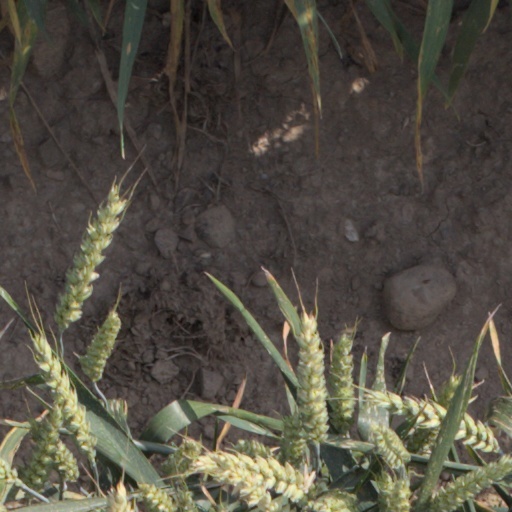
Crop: wheat